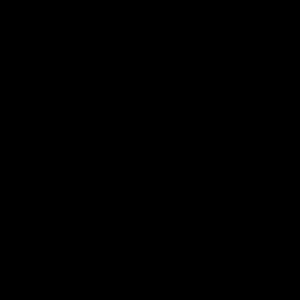
L'Affaire William Whitelaw et Rosario del Carmen Barredo, du nom de deux ex-militants Tupamaros assassinés en 1976 en Argentine, est liée à celle de l'assassinat de l'ex-président uruguayen de la Chambre des députés, Héctor Gutiérrez Ruiz, et du sénateur uruguayen Zelmar Michelini. La complicité des forces de sécurité argentines et uruguayennes dans ces assassinats fut formalisée dans l'Opération Condor.